Bergamot orange

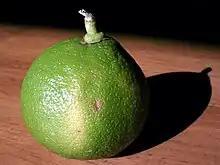
Unripe, Calabria

The bergamot is a citrus fruit native mostly to Mediterannean areas. Production is on large scale in the Ionian Sea coastal areas of the province of Reggio di Calabria in Italy, to such an extent that it is a symbol of the entire city. Most of the bergamot production of Italy is at this short stretch of coastal land, where the climate is favourable. The fruit is also largely cultivated in Argentina, Brazil, Algeria, Morocco, Tunisia, Greece, Turkey and South-East Asia.